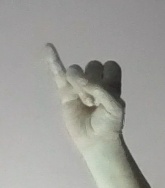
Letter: meem